Puerto Rican woodpecker

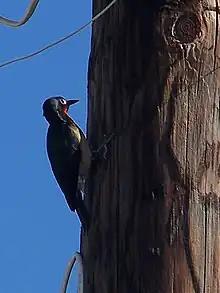
Puerto Rican woodpecker.

Also males are slightly bigger than females. Its average weight is 56.0 grams. Its body length varies between 23 and 27 centimetres.